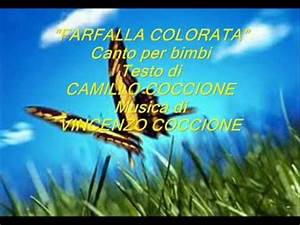
Label: farfalla